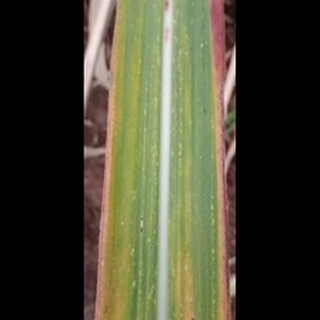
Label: sugarcane_yellow_leaf_disease